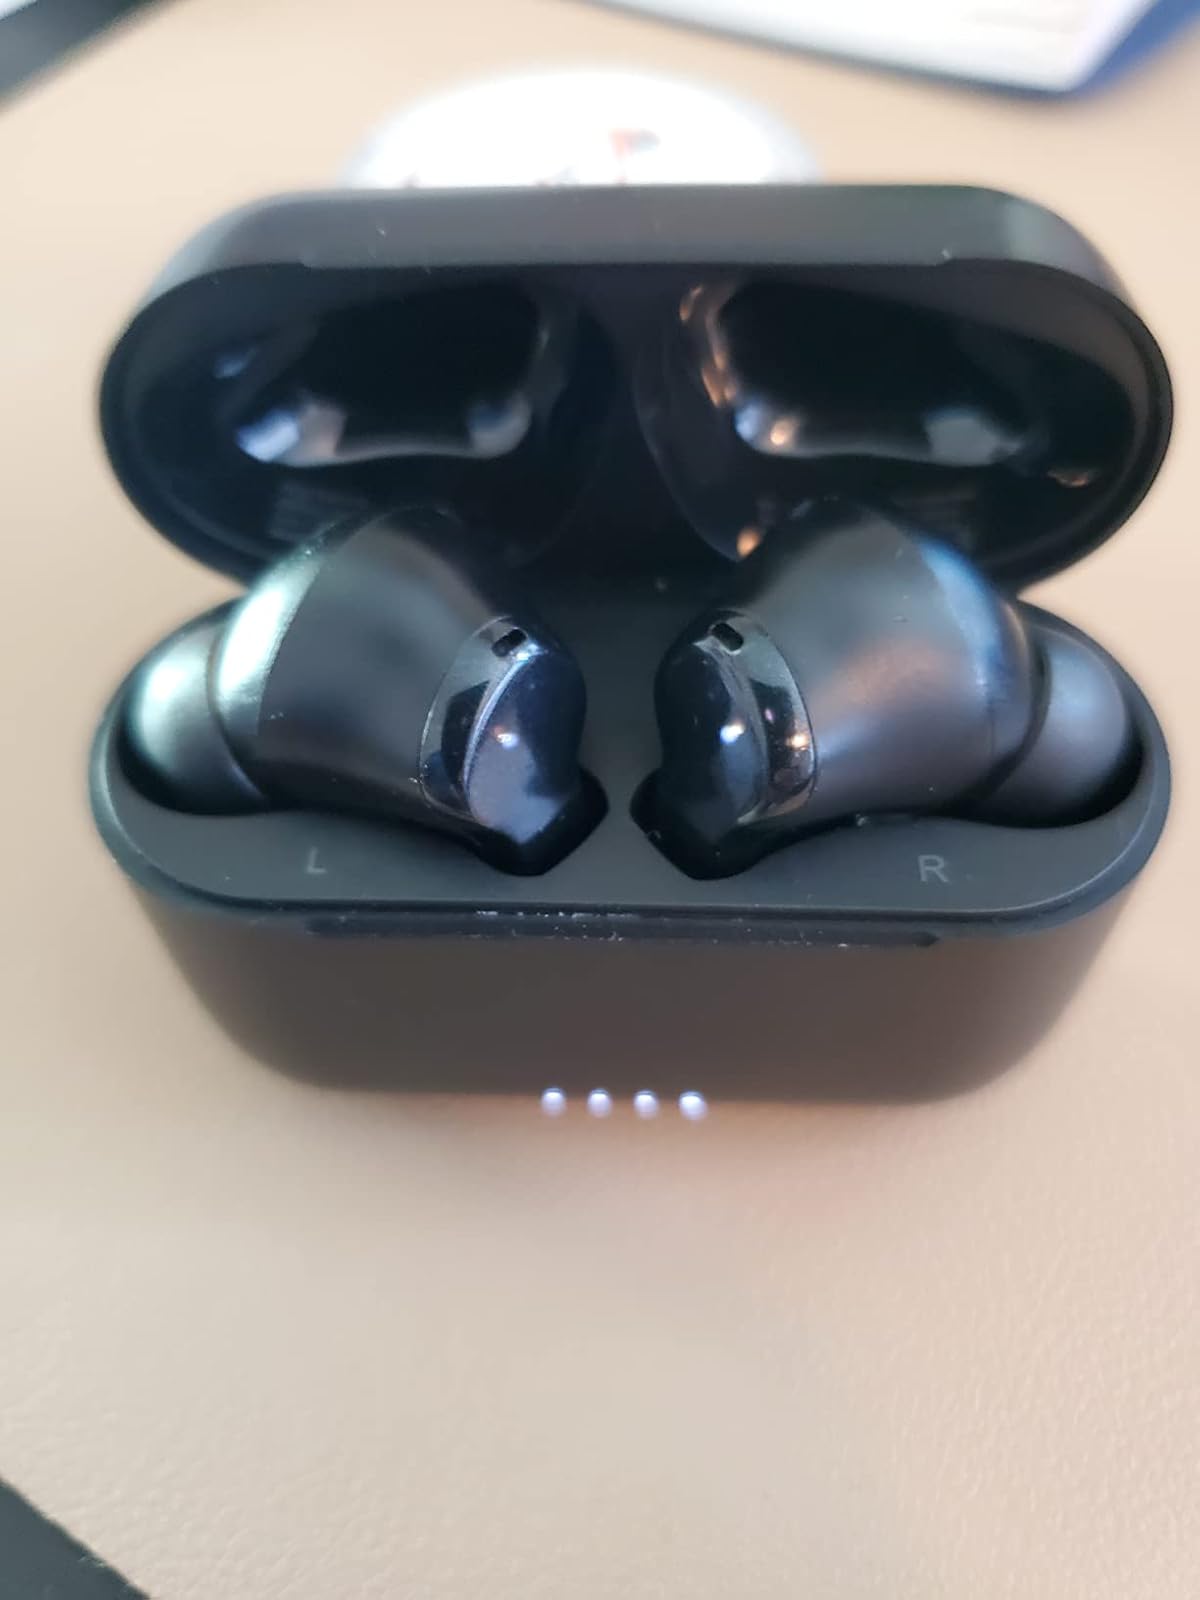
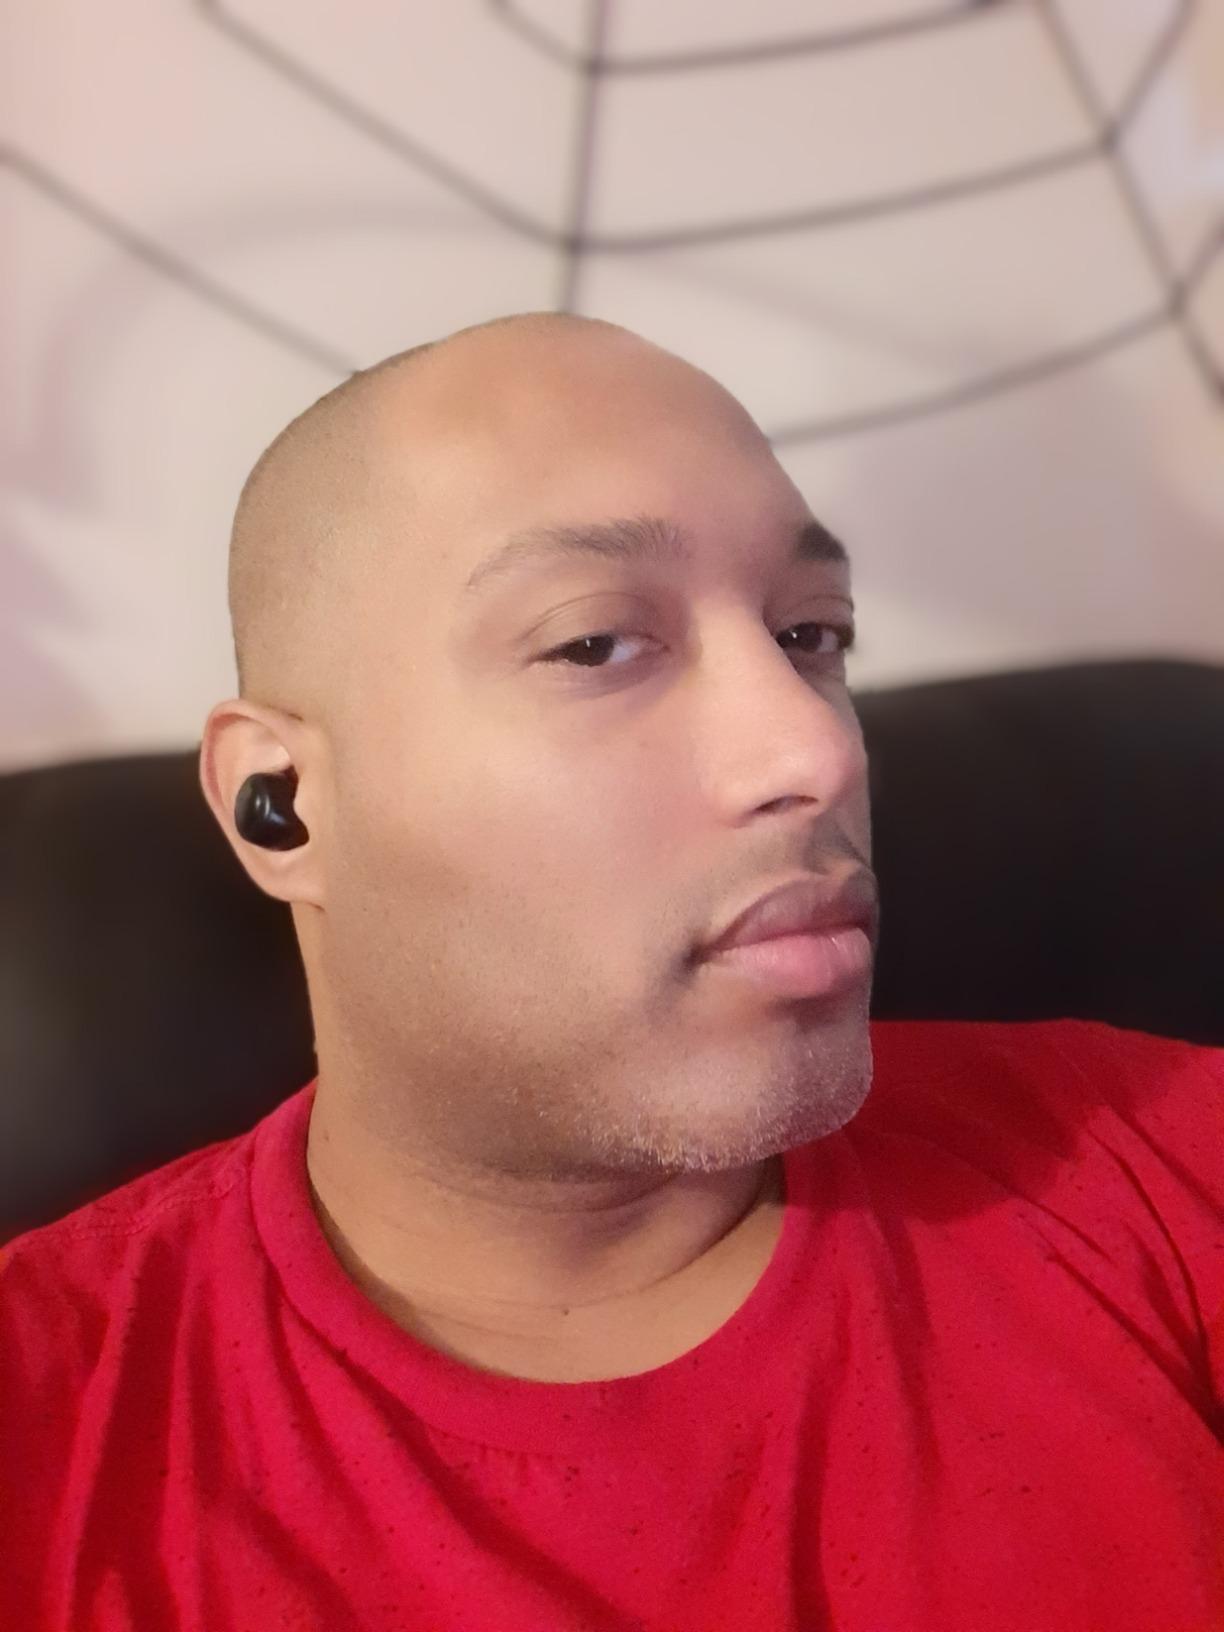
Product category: earbuds
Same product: no